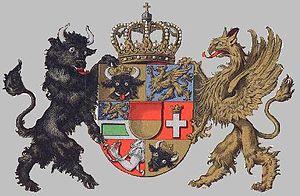
Le Mecklembourg-Poméranie-Occidentale /mɛklɑ̃buʁ pɔmeʁani ɔksidɑ̃tal/ est un Land de la République fédérale d'Allemagne.